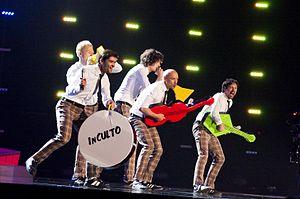
InCulto est un groupe lituanien composé de Jurgis Didžiulis, Aurelijus Morlencas, Sergej Makidon, Jievaras Jasinskis et de Laurynas Lapė.
La Lituanie a participé au Concours Eurovision de la chanson 2010.
La Lituanie participe au Concours Eurovision de la chanson, depuis sa trente-neuvième édition, en 1994, et ne l’a encore jamais remporté.